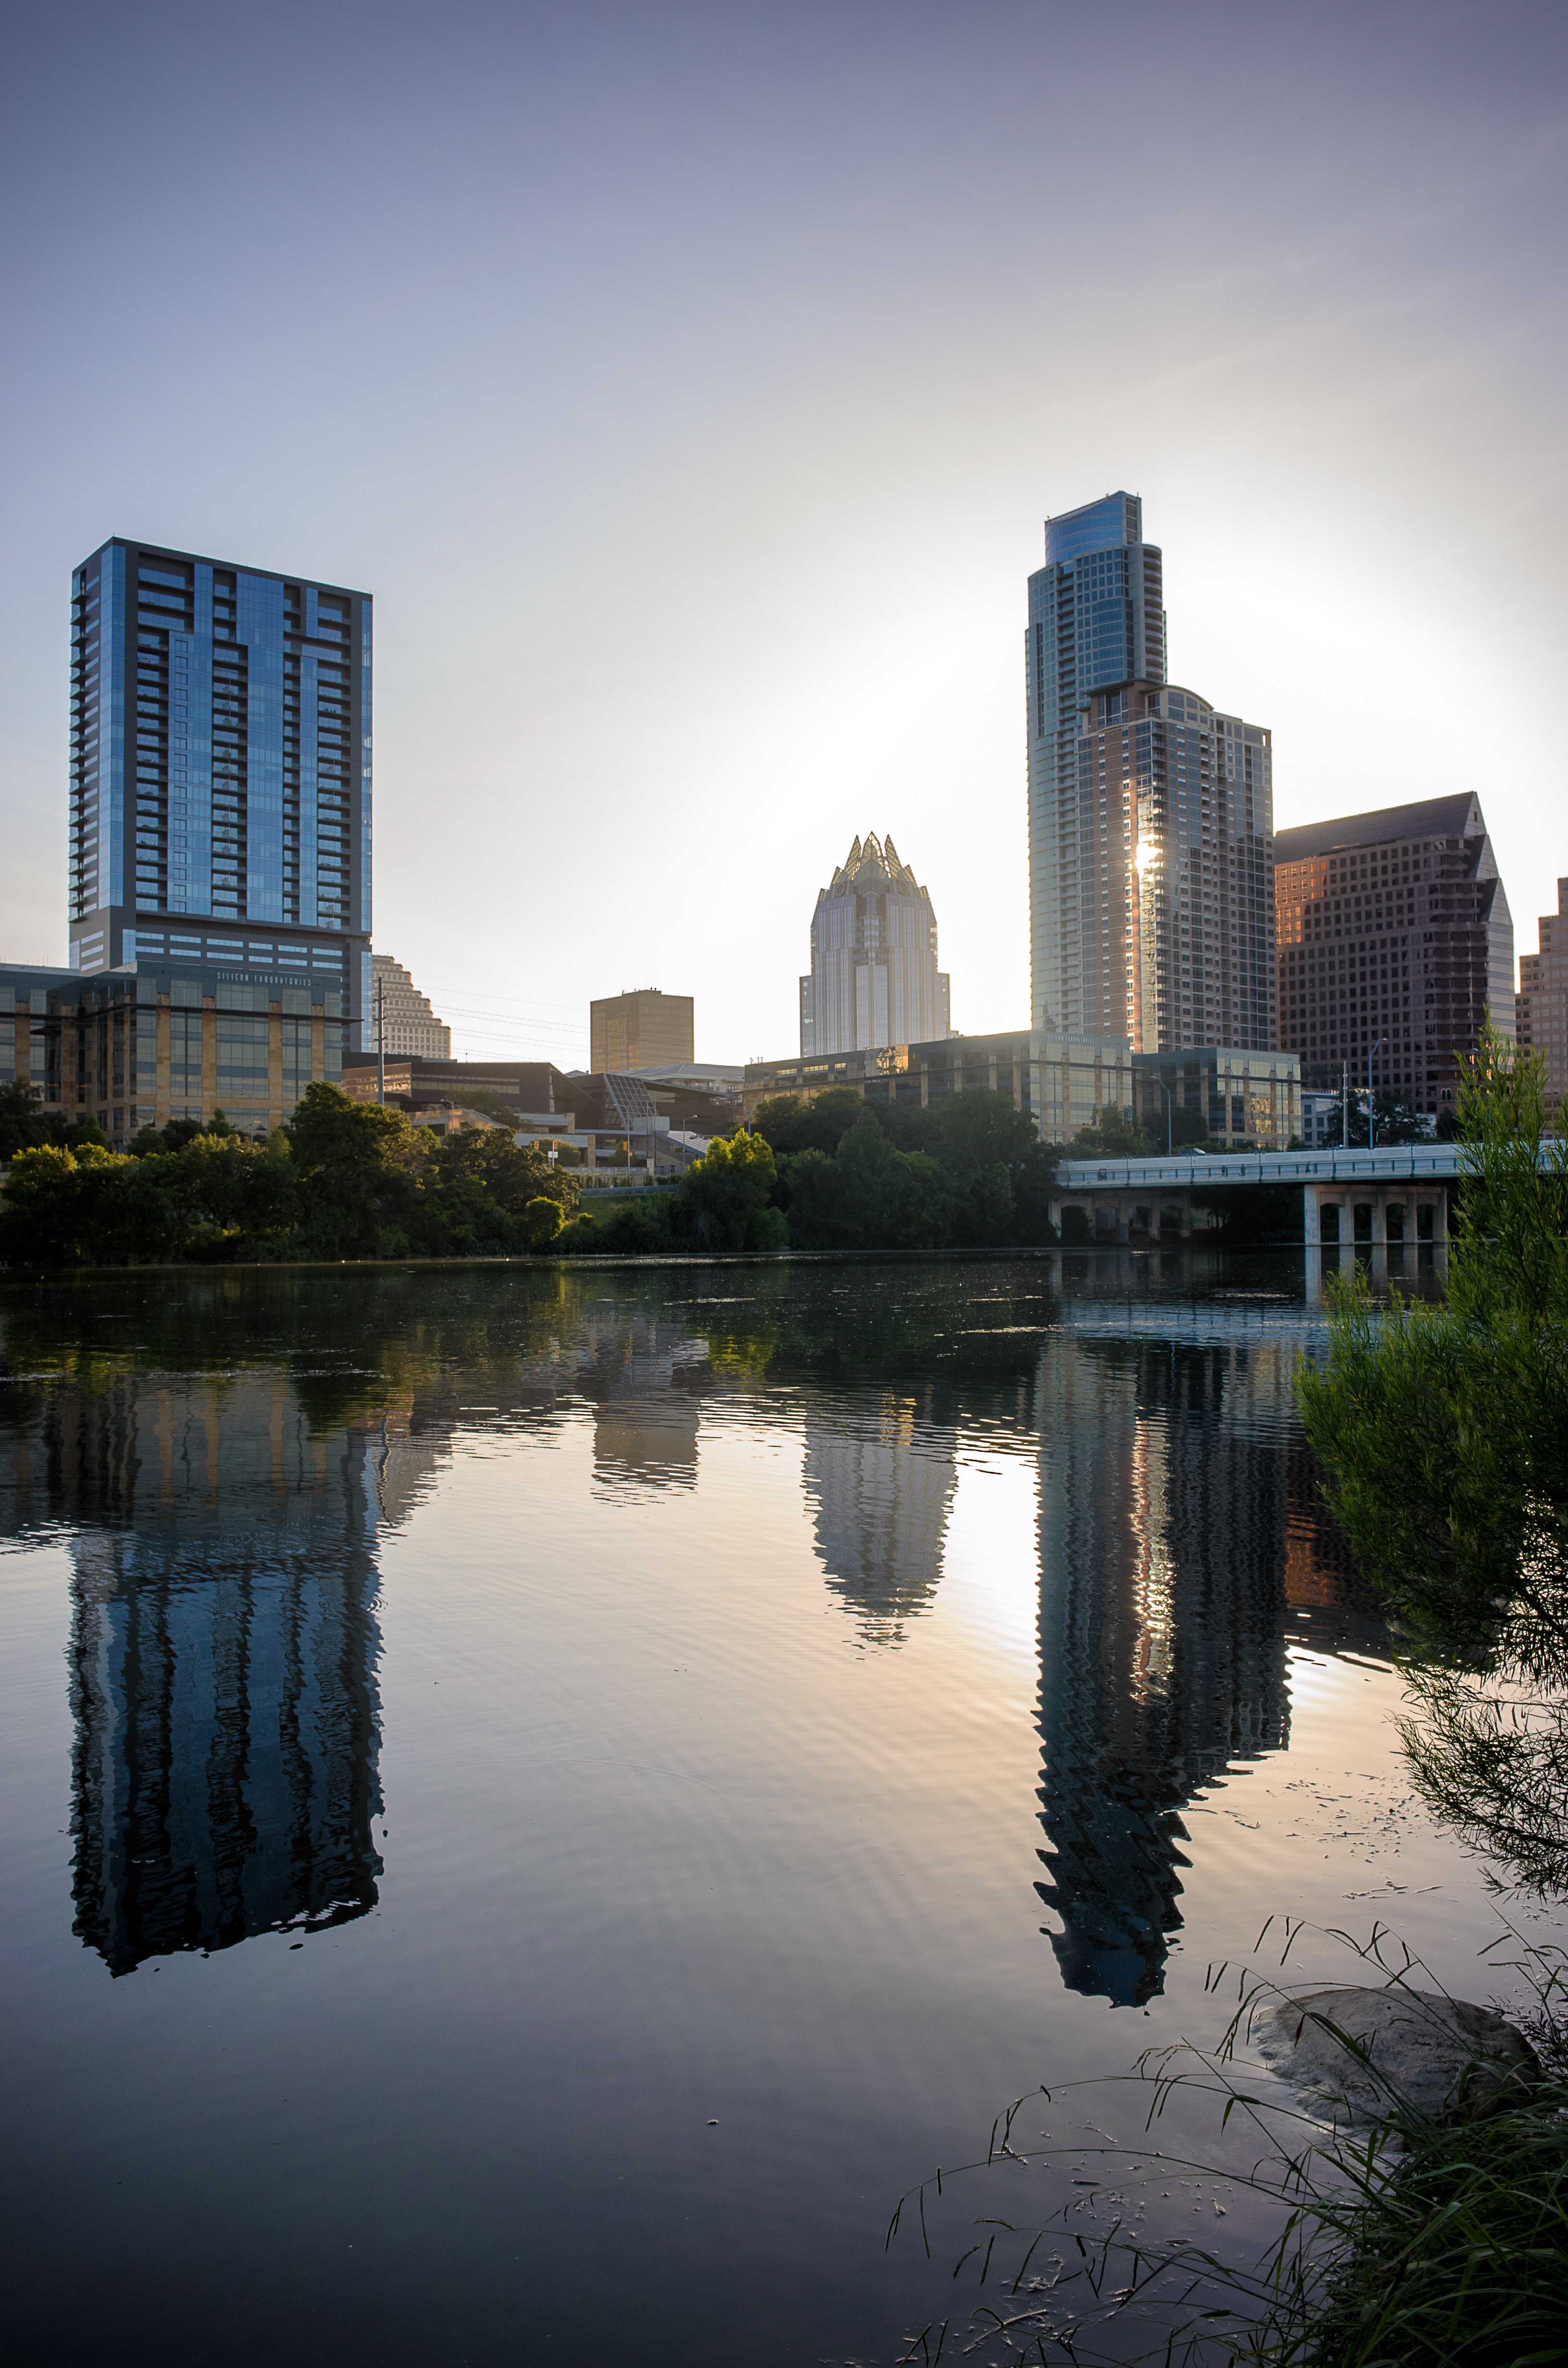
water, outdoor, horizon, architecture, sunrise, skyline, morning, building, city, skyscraper, urban, river, cityscape, downtown, travel, dusk, evening, reflection, america, landmark, sightseeing, tourism, waterway, tower block, capital, texas, austin, urban area, geographical feature, atmospheric phenomenon, human settlement, ladybird lake